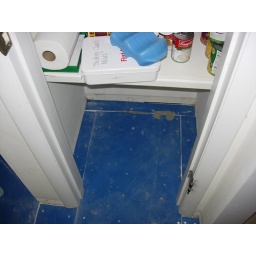
The closet floor was the only unlevel part in the whole kitchen